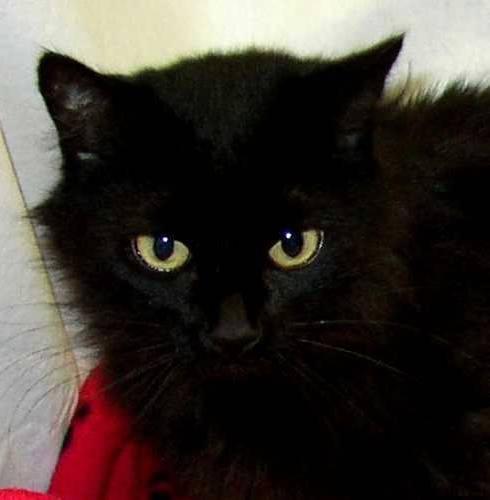
cat